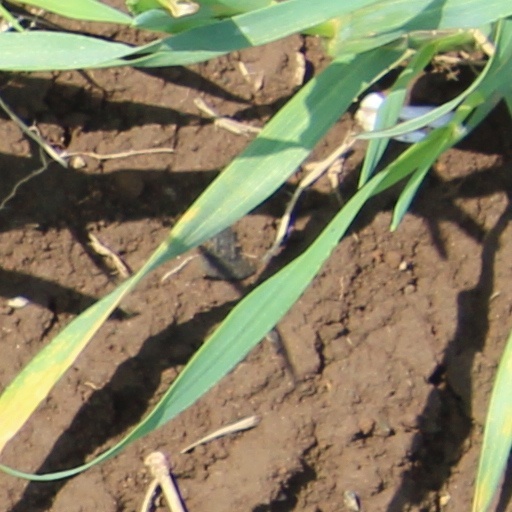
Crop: wheat